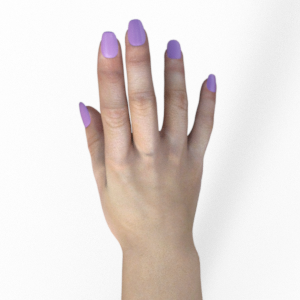
Label: paper